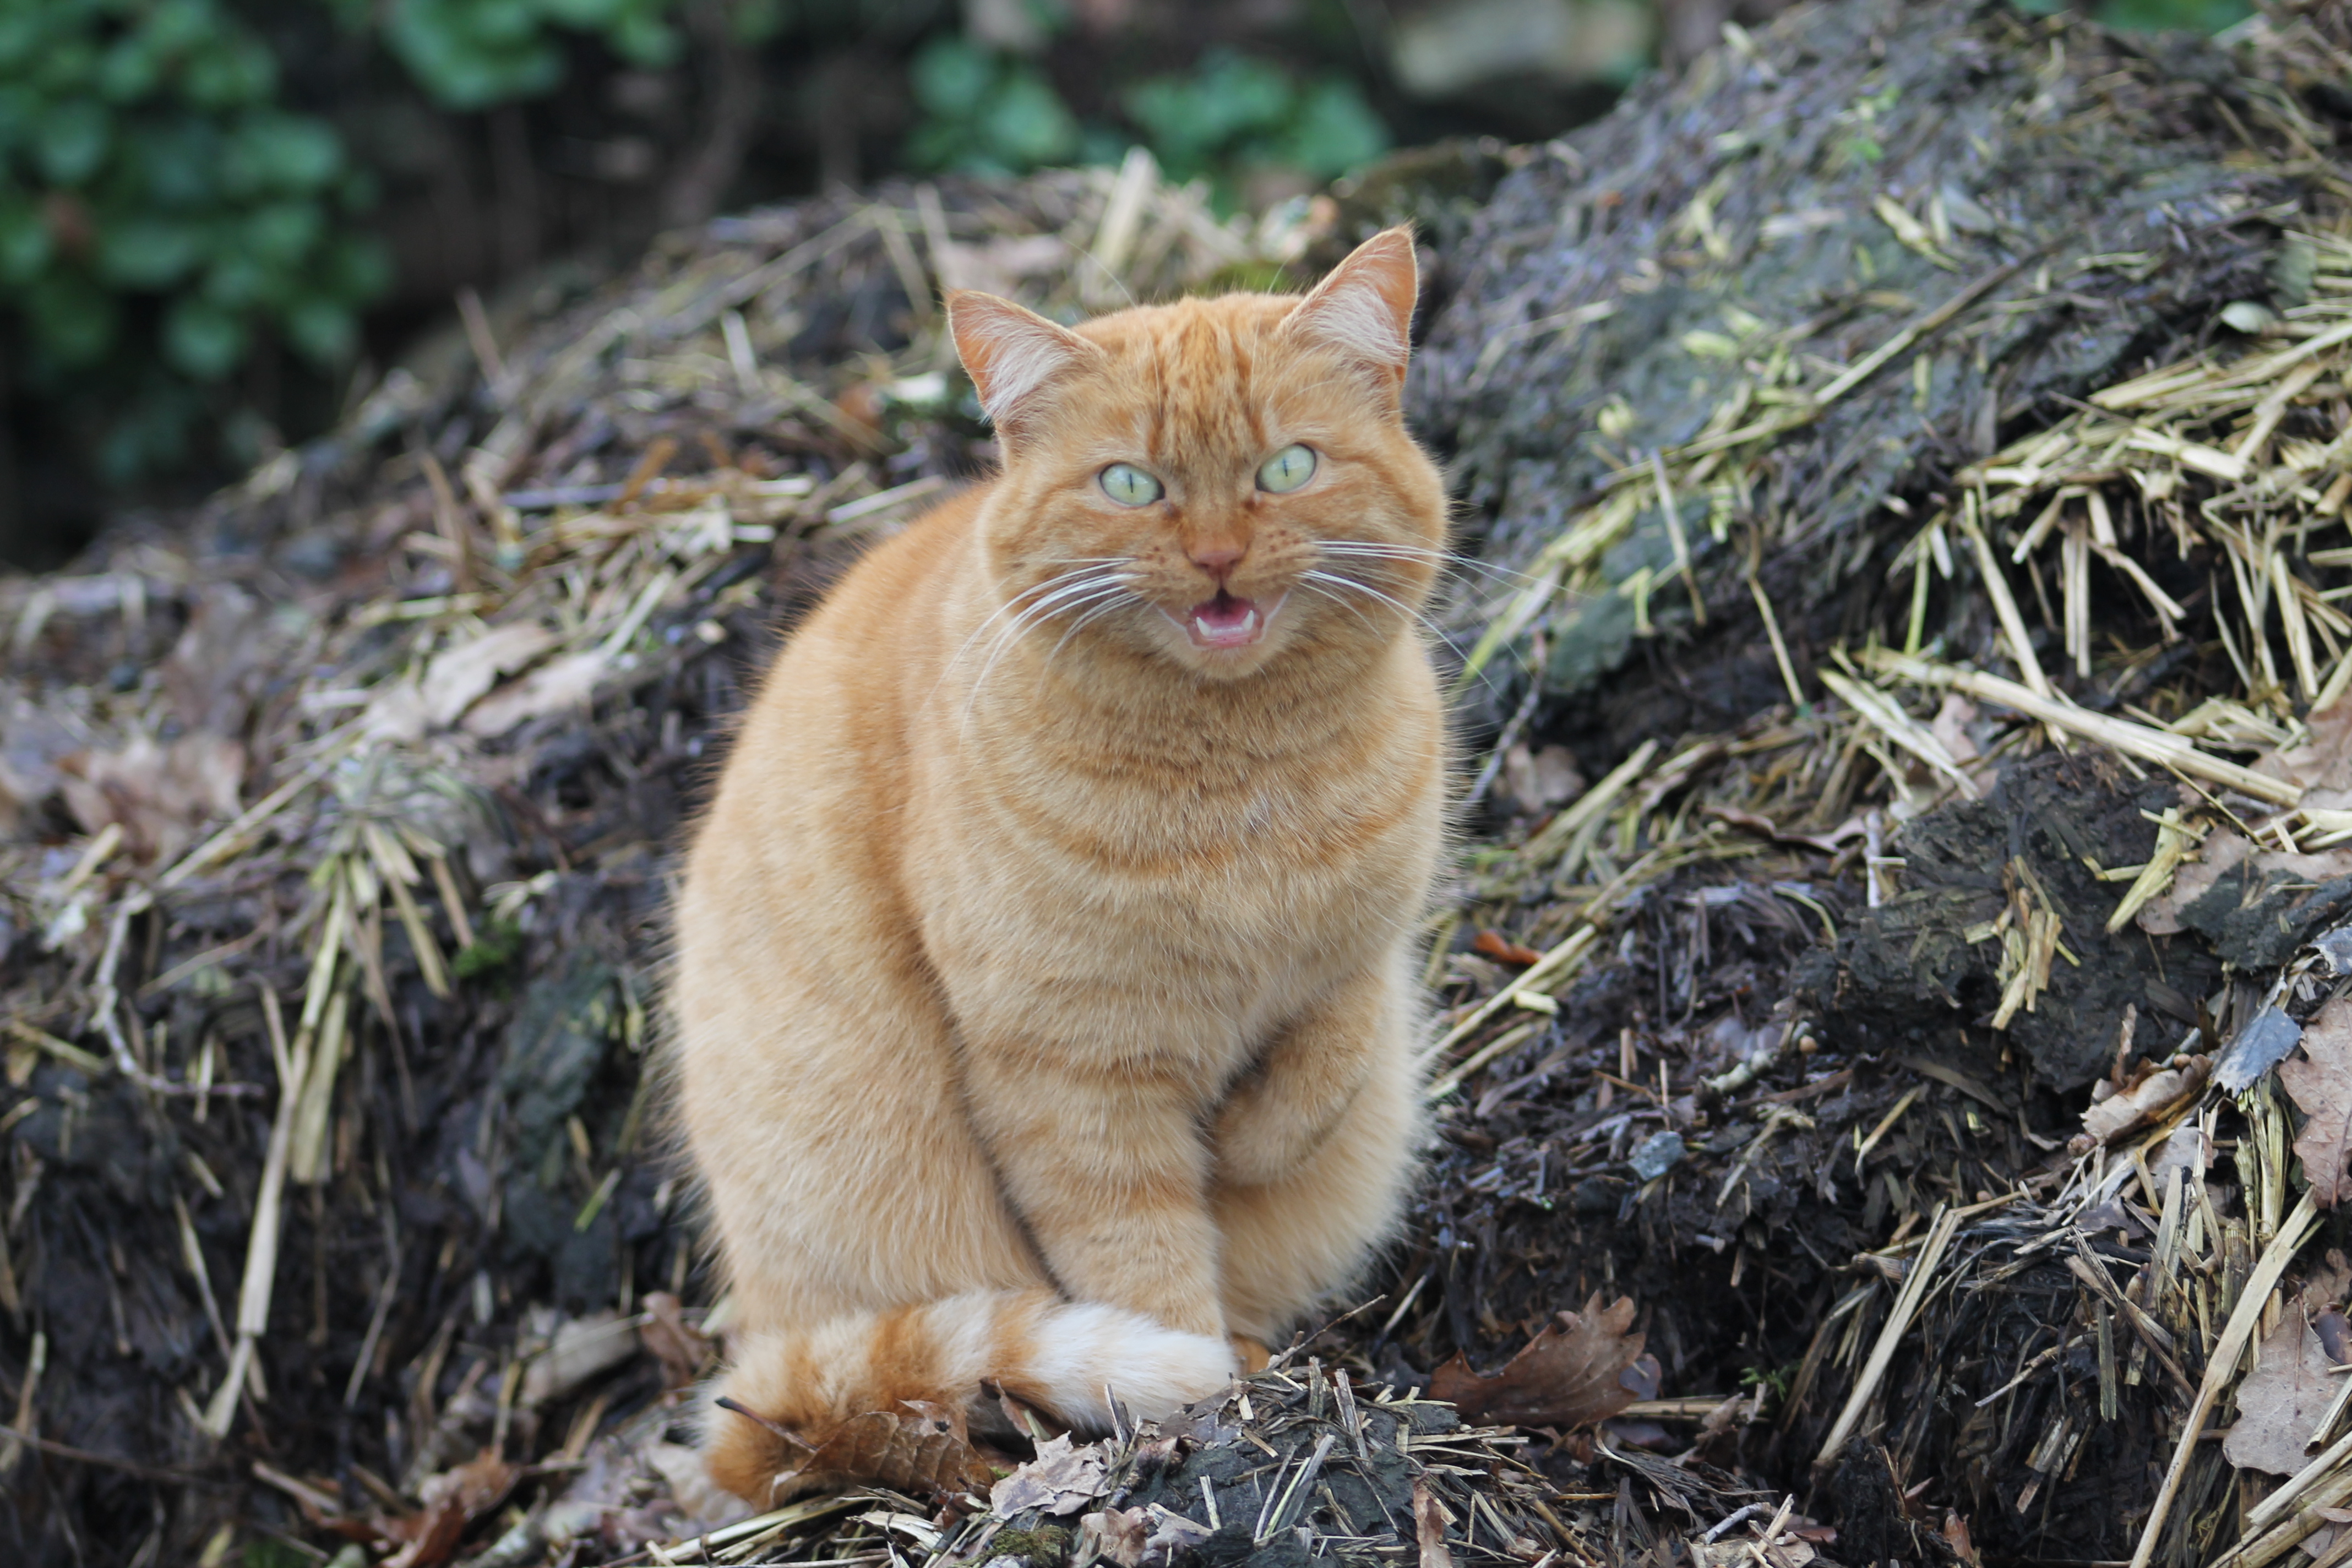
cat, plant, felidae, carnivore, small to medium sized cats, branch, wood, whiskers, tree, trunk, grass, fawn, twig, terrestrial animal, groundcover, snout, tail, fur, soil, domestic short haired cat, winter, forest, wildlife, natural landscape, woodland, sitting, paw, plant stem, claw